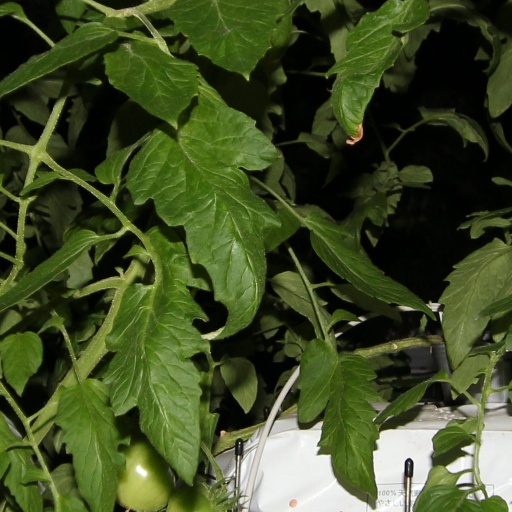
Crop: tomato